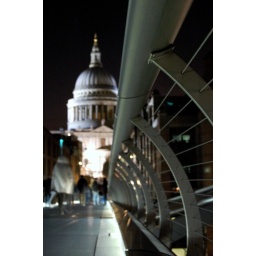
st. paul's cathedral, as seen from the millennium bridge over the river thames